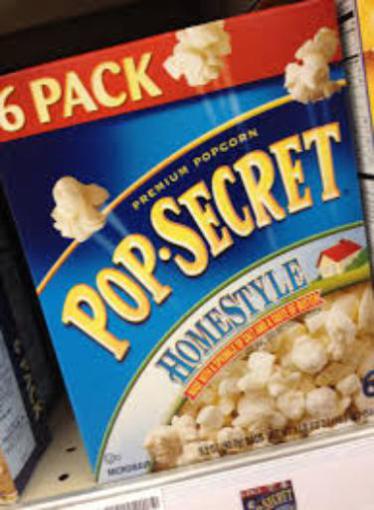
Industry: Food